Kathy Garver

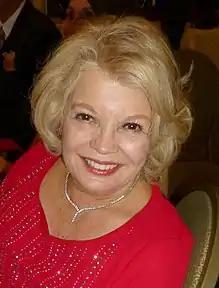
Kathy Garver at the Golden Halo Awards 2014 in Hollywood, California

Kathy Garver (born Kathleen Marie Garver; December 13, 1945) is an American actress most remembered for having portrayed the teenaged orphan, Catherine "Cissy" Davis, on the popular 1960s CBS sitcom "Family Affair". Before that, she was cast by Cecil B. DeMille in the film "The Ten Commandments" (1956) and, after that, she provided the voice of Firestar in the animated television series "Spider-Man and His Amazing Friends" (1981–83). Garver authored "The Family Affair Cookbook" (2009), "Surviving Cissy: My Family Affair of Life in Hollywood" (2015), and "X Child Stars: Where are They Now?" (2016).